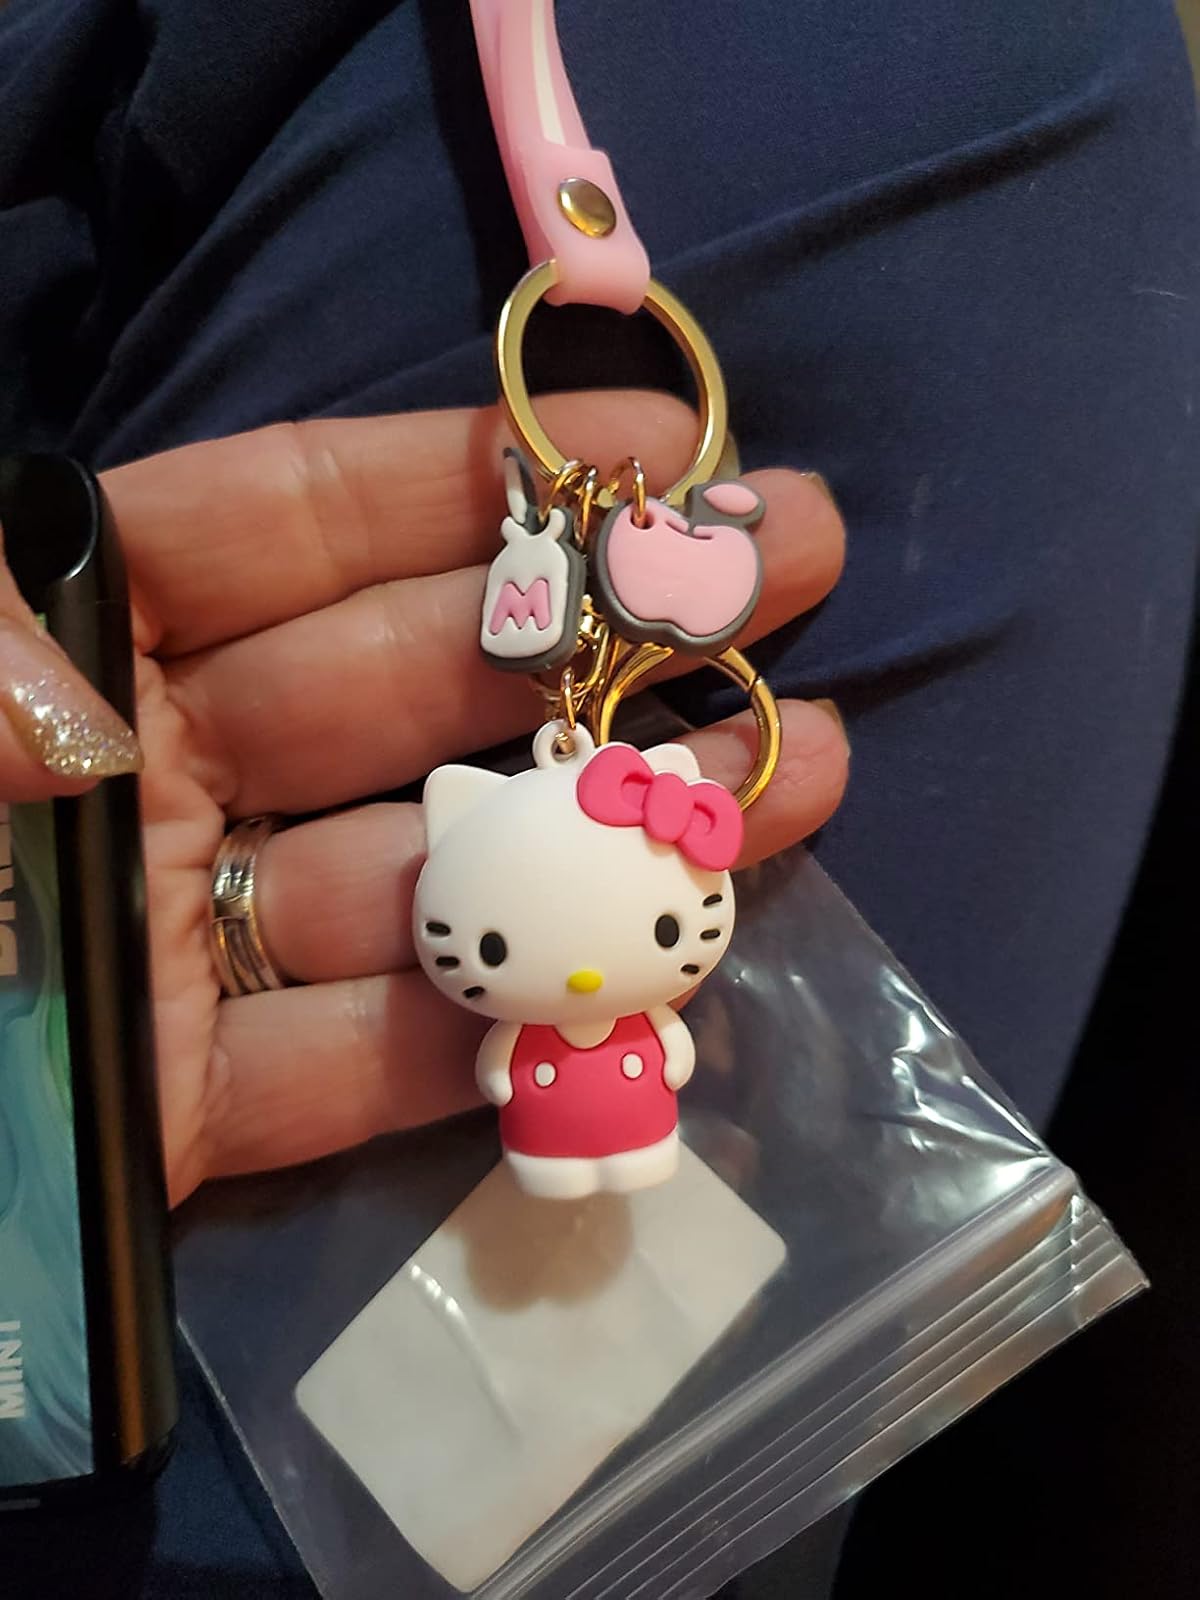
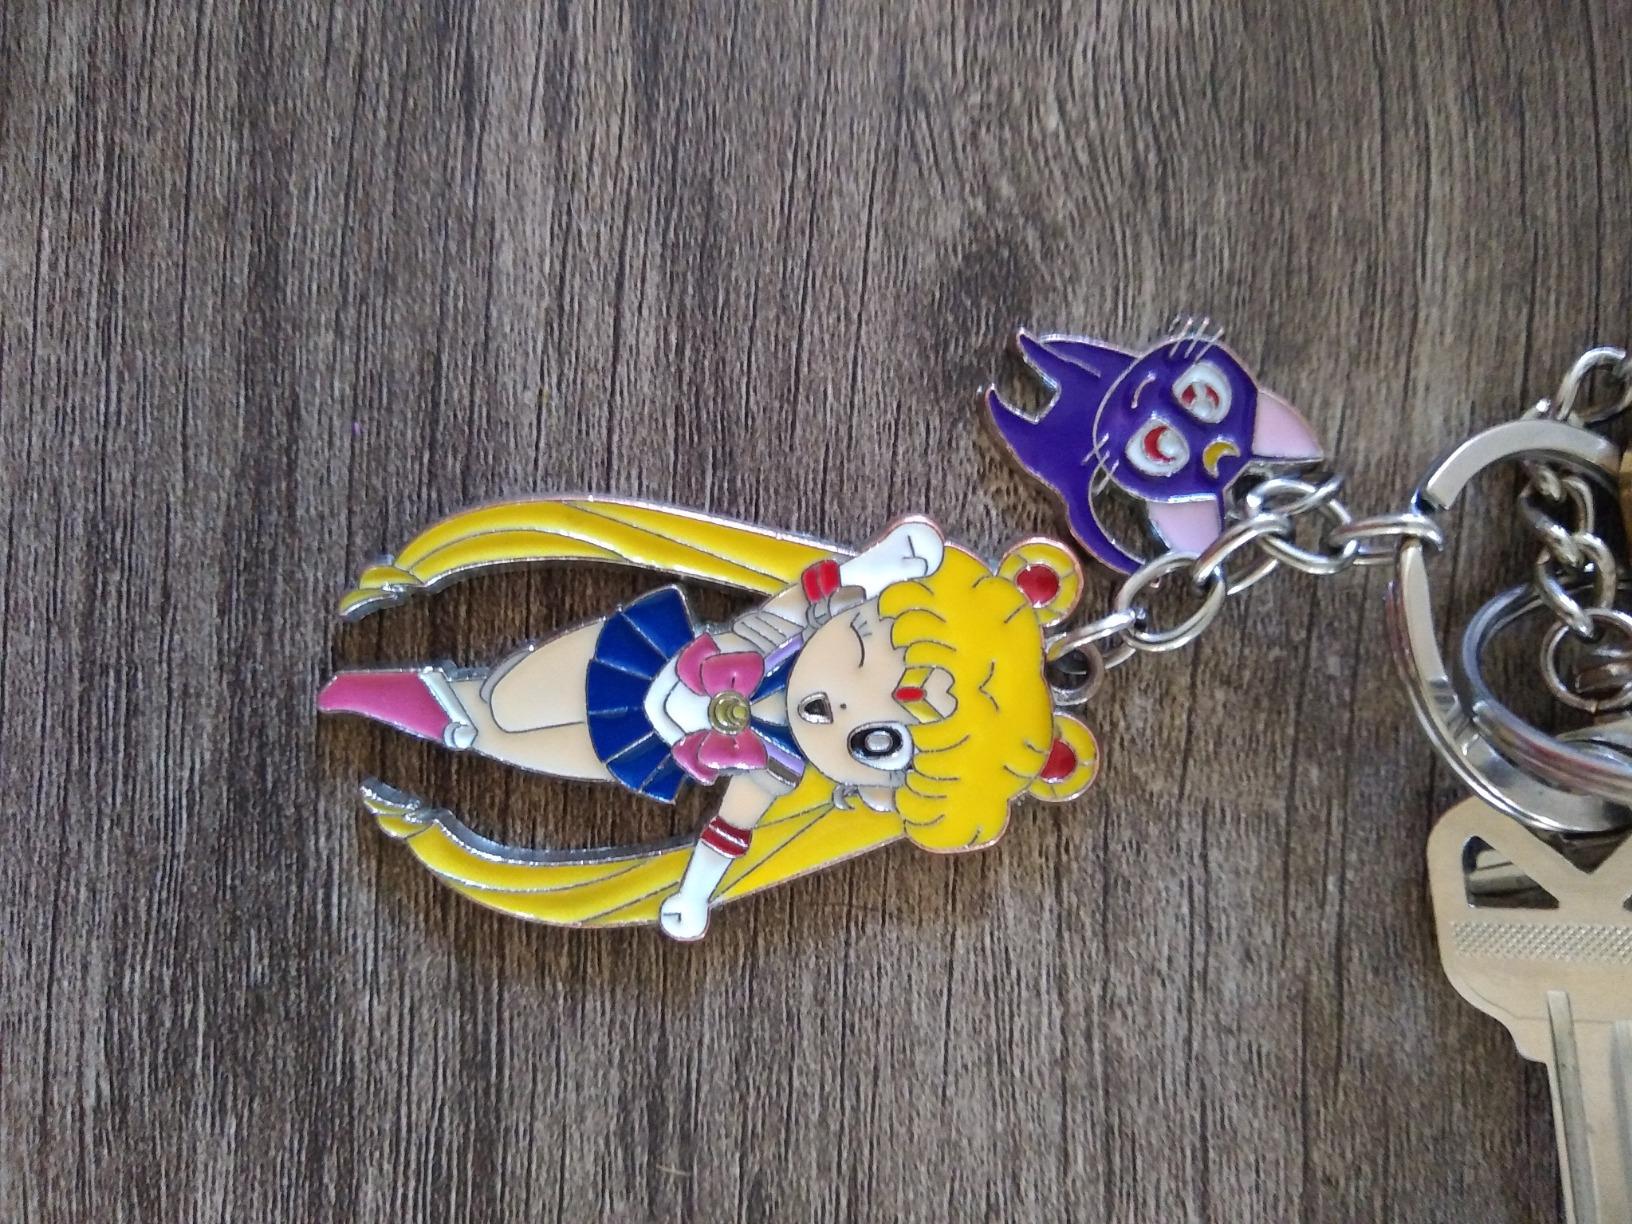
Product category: accessories_keychain
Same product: no